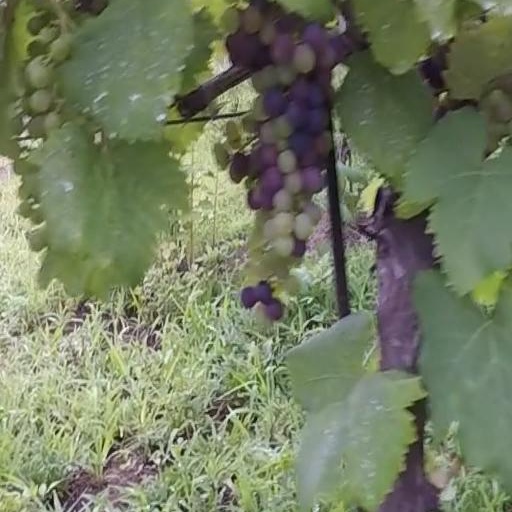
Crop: grape